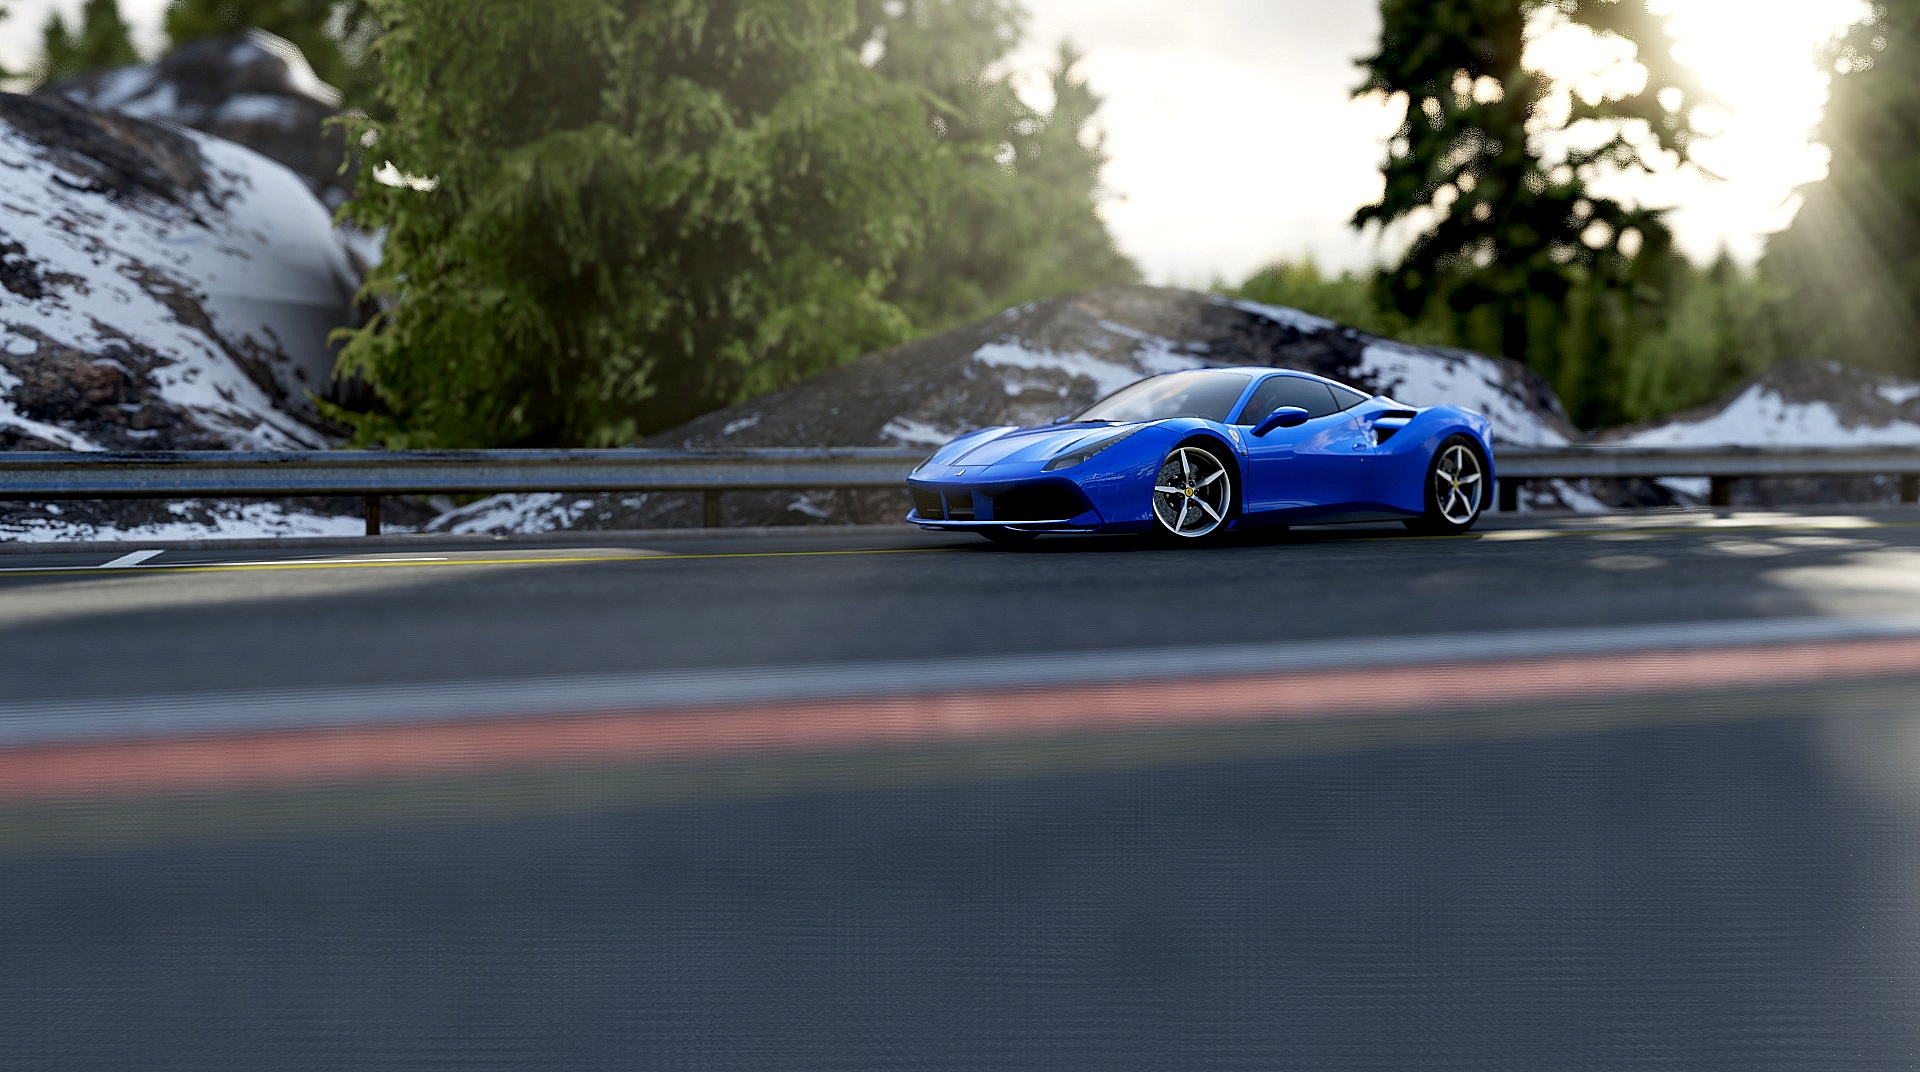
car, driving, vehicle, sports car, supercar, land vehicle, automobile make, automotive design, luxury vehicle, performance car